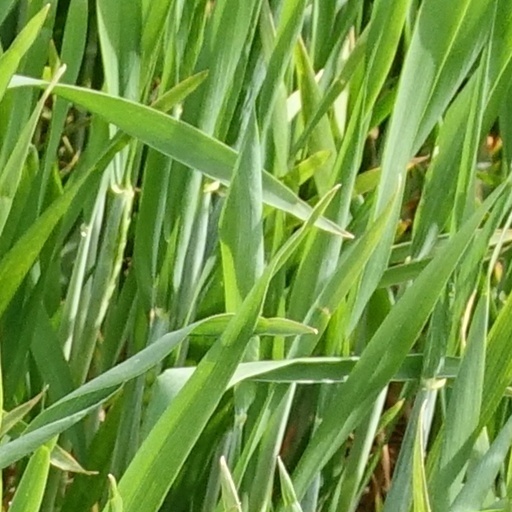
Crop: wheat